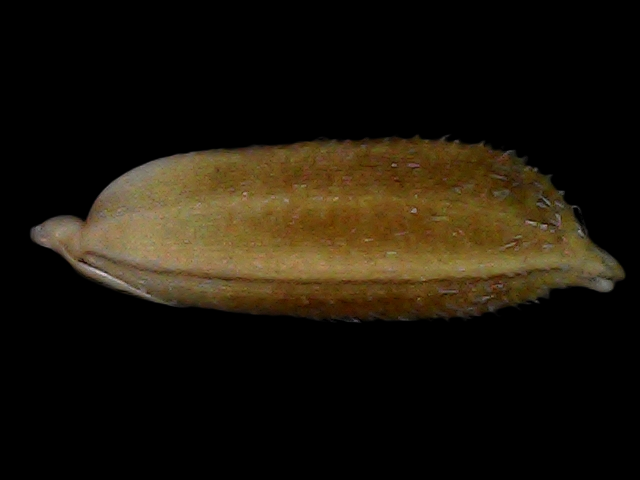
Rice variety: Bd56